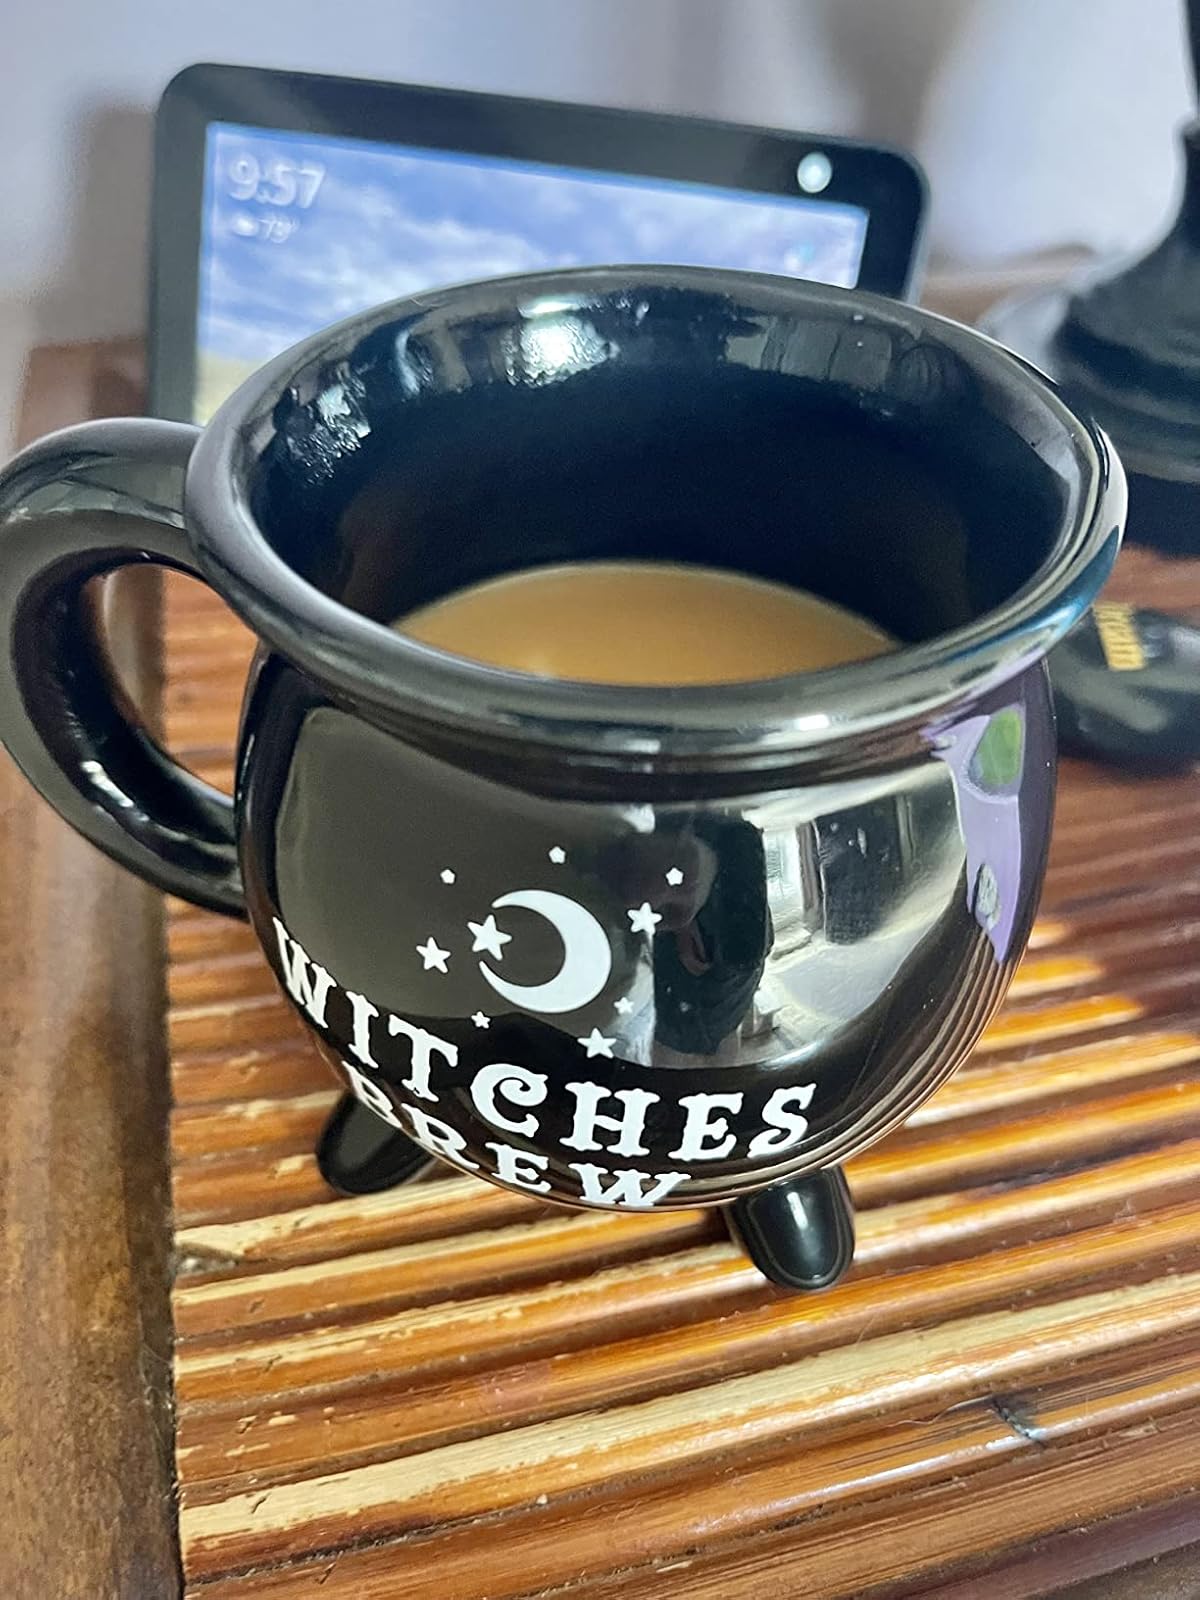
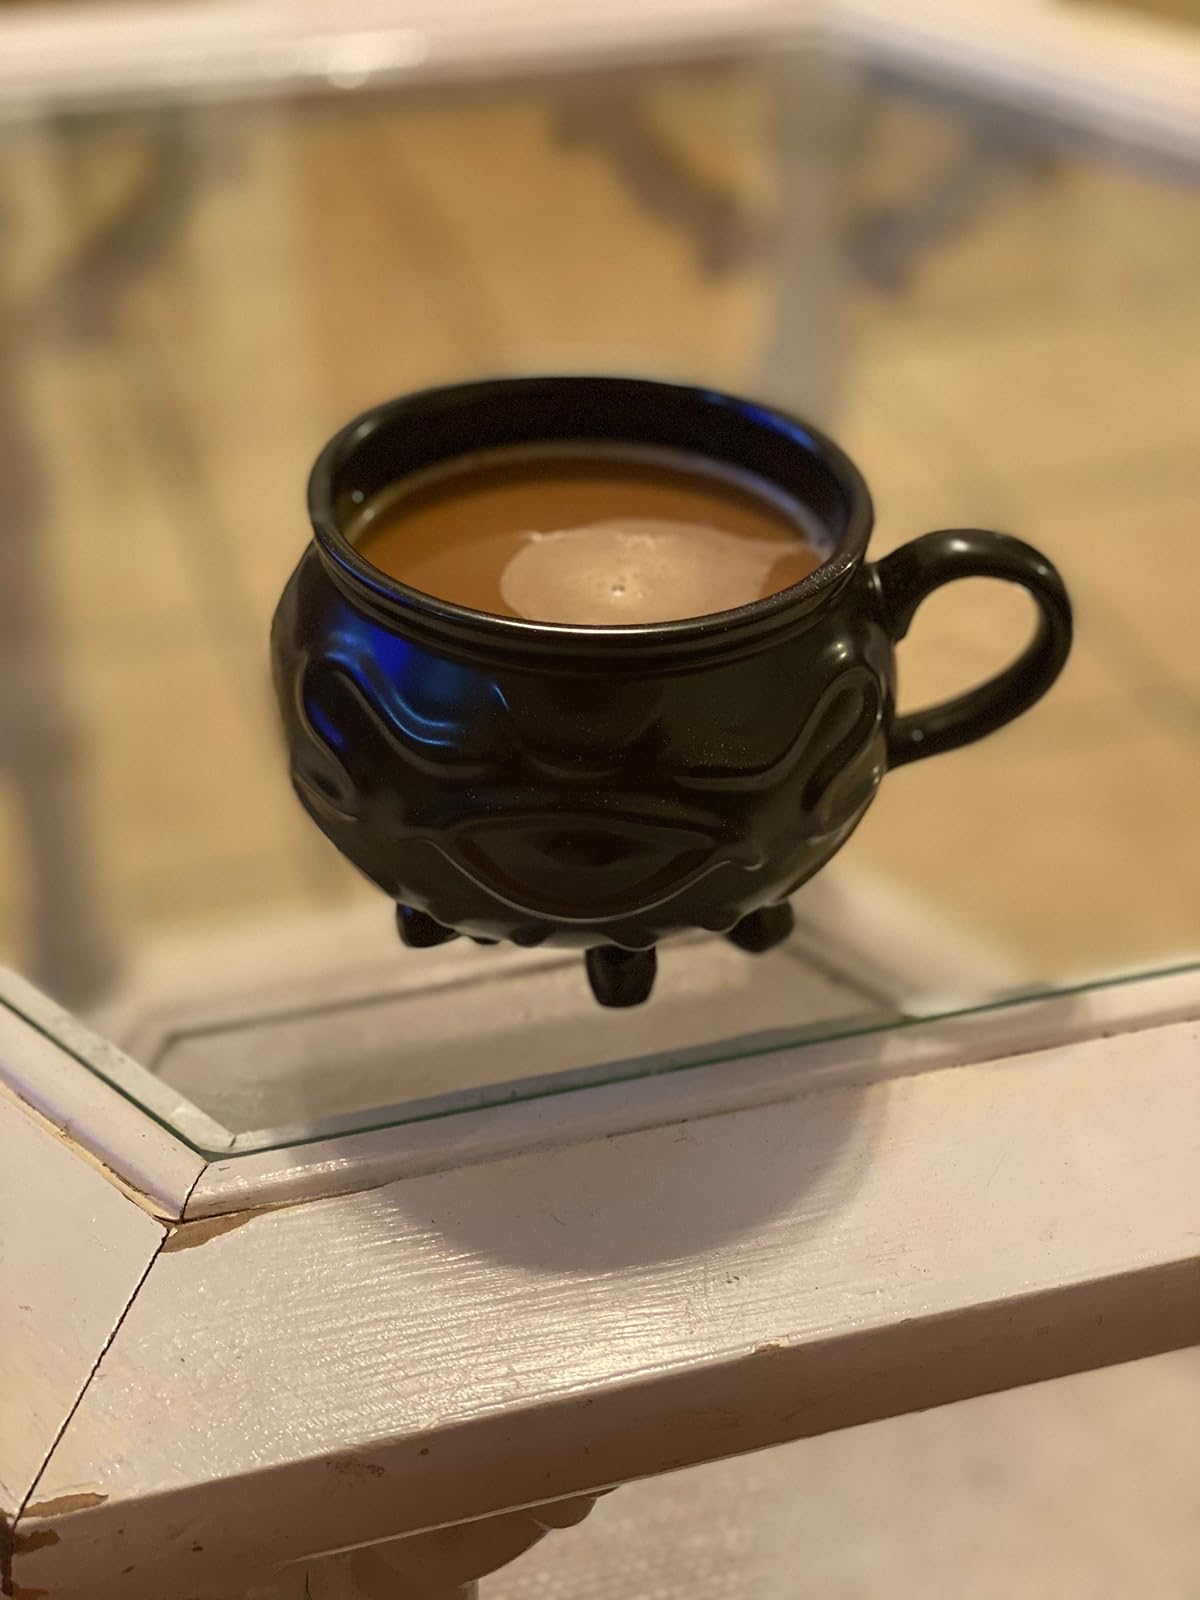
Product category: items_mug
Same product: no